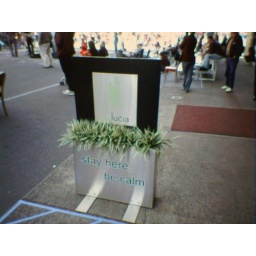
Pictures of artistic items taken in Portland, OregonI liked how the Hotel Lucia has plants growing in their sign